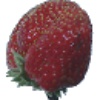
Label: Strawberry Wedge 1